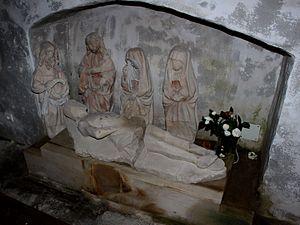
Gréville-Hague, Manche
Gréville-Hague, est une ancienne commune française du département de la Manche, dans la région Normandie, peuplée de 703 habitants.
L'église Sainte-Colombe est une église catholique située à La Hague, en France.